Amanda Carrington

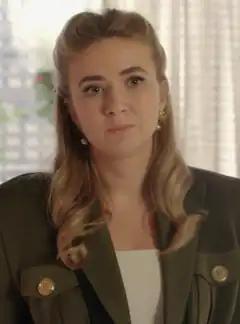
Eliza Bennett as Amanda Carrington

Amanda Carrington is a fictional character from the ABC prime time soap opera "Dynasty", created by Richard and Esther Shapiro. She was portrayed by Catherine Oxenberg for two seasons from 1984 to 1986, and then by Karen Cellini for 13 episodes from 1986 to 1987. Eliza Bennett plays Amanda in the CW reboot series "Dynasty" from 2021 to 2022.